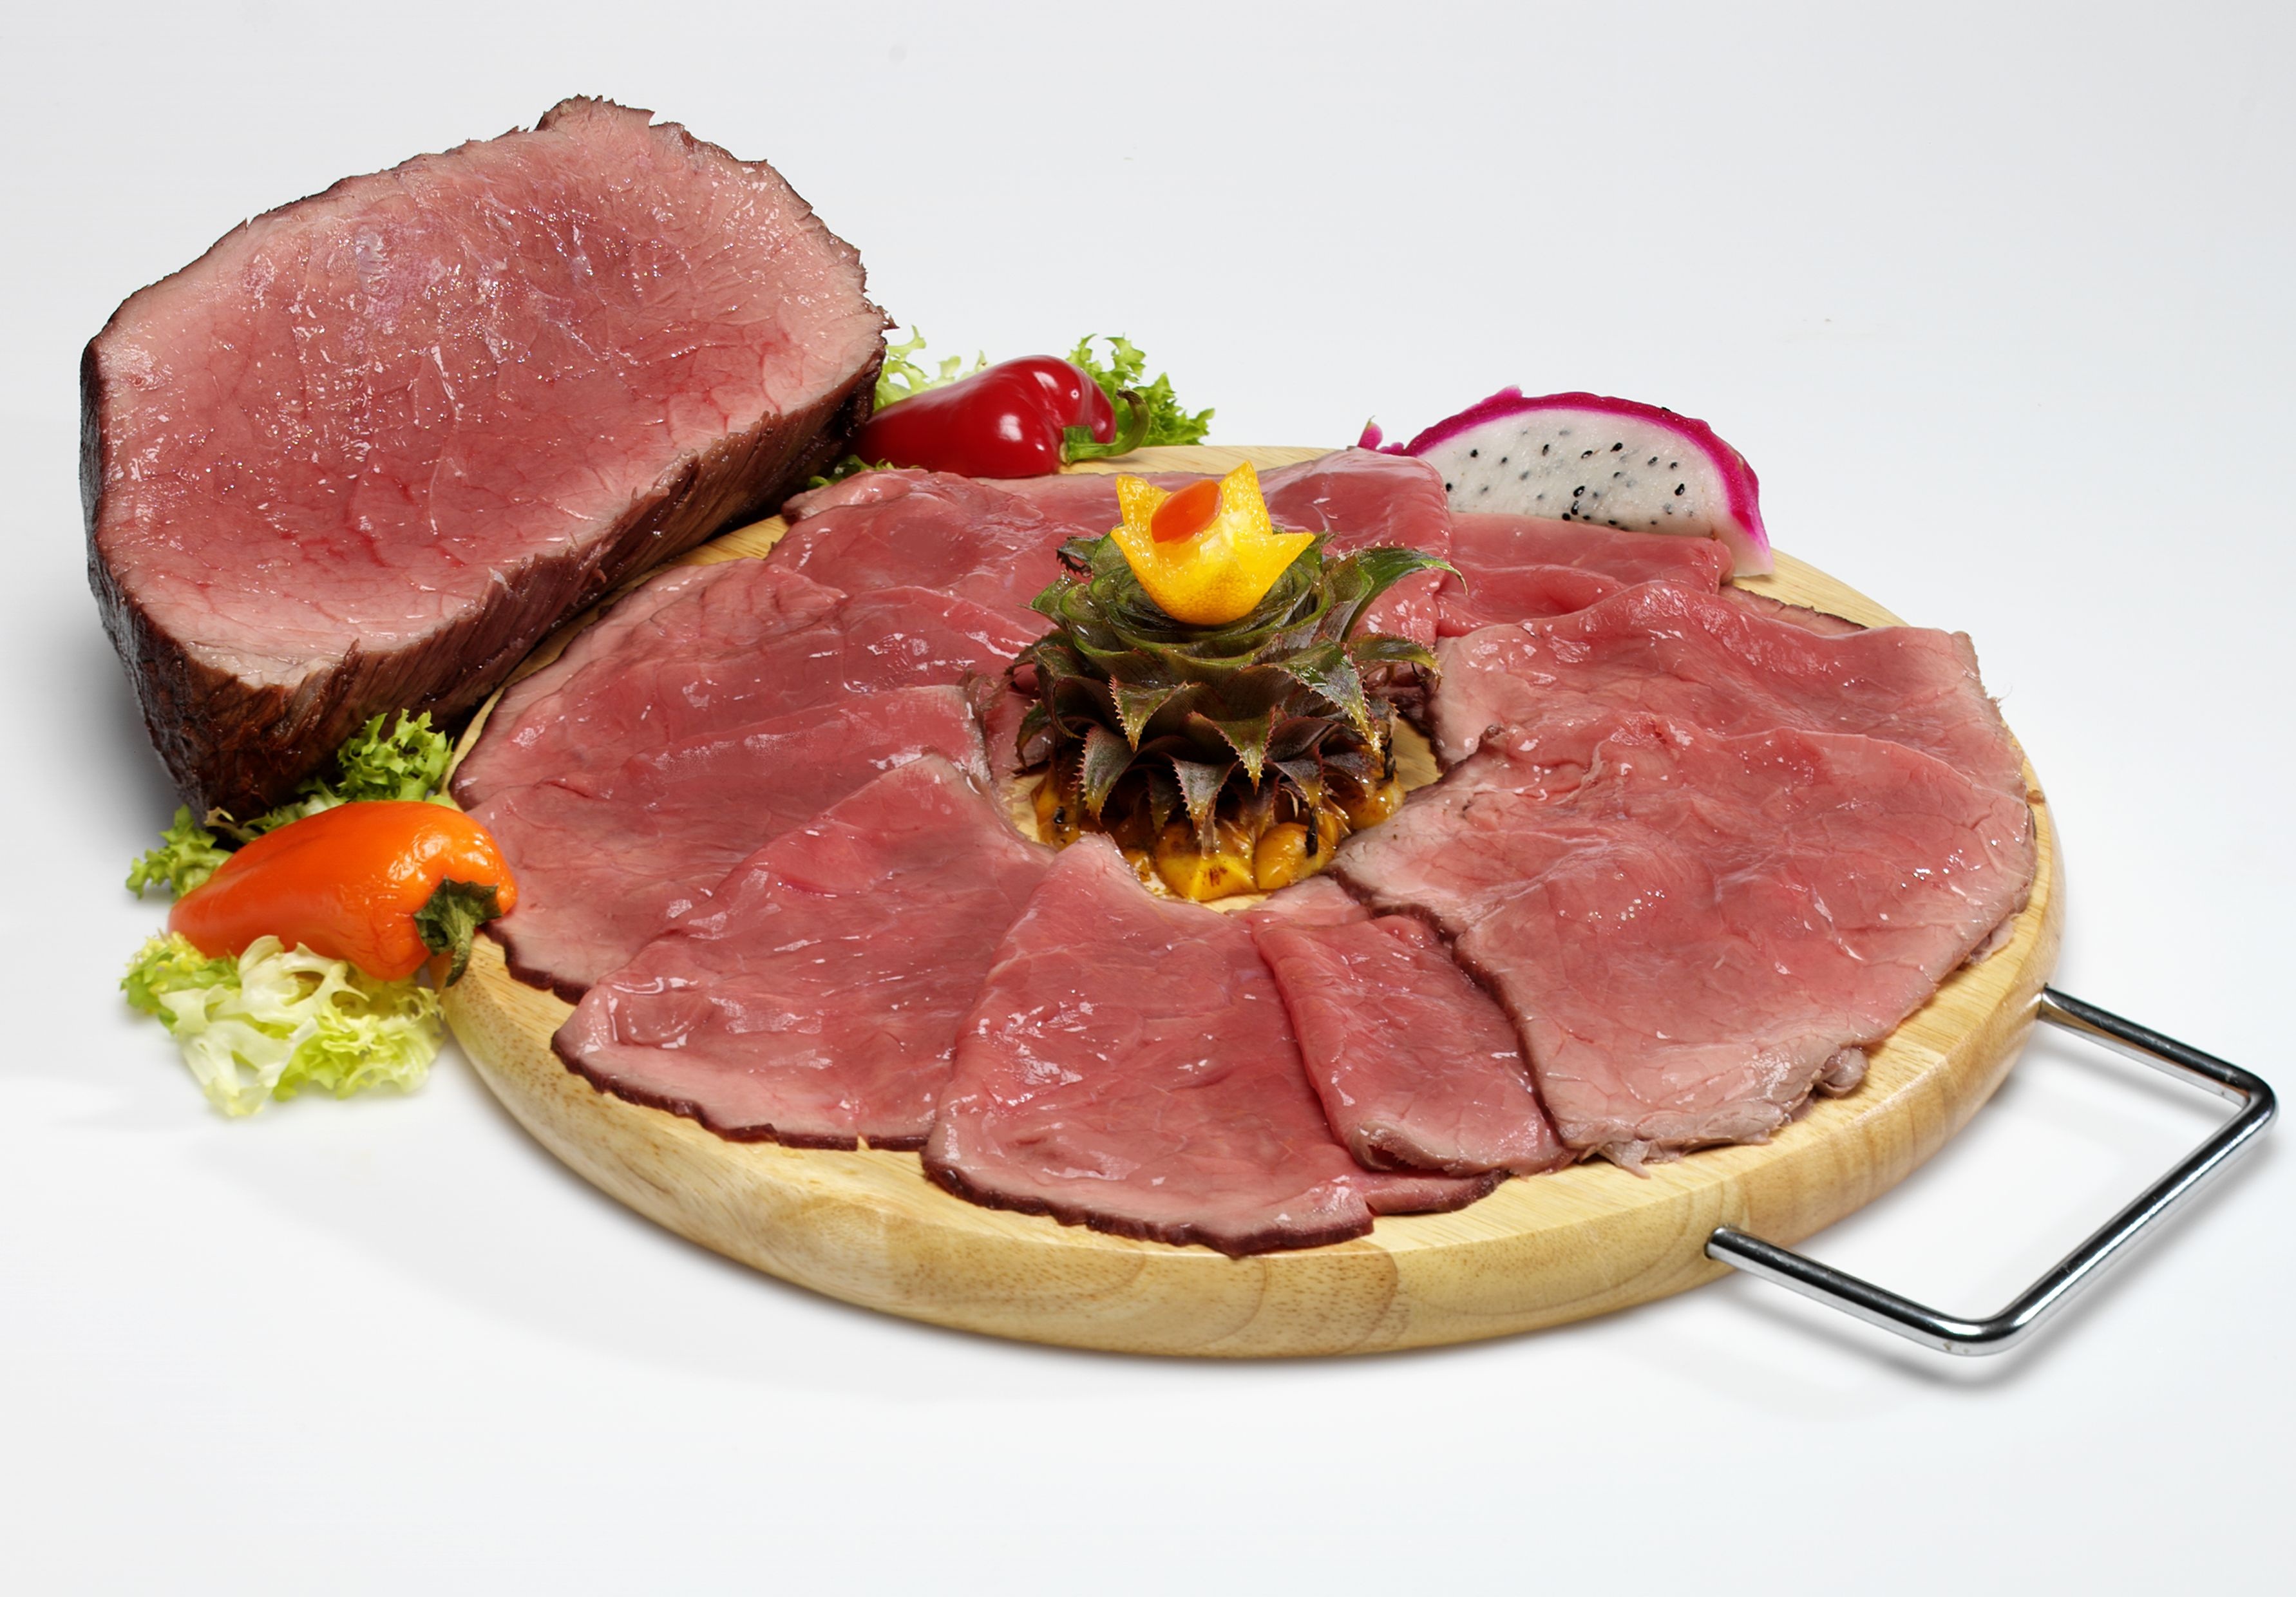
dish, food, cooking, fresh, meat, cuisine, prosciutto, ham, beef tenderloin, roast beef, animal source foods, kobe beef, sirloin steak, salt cured meat, beef wellington, capicola